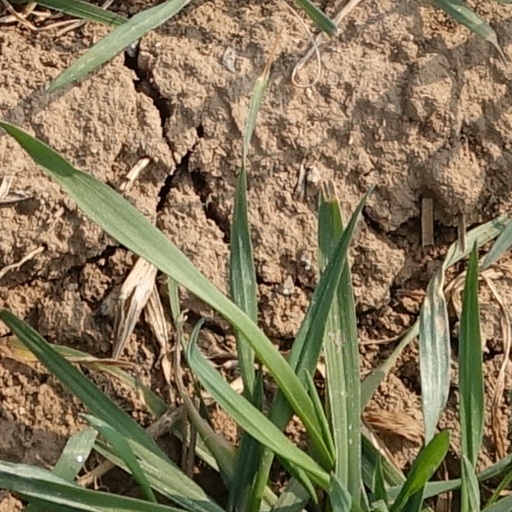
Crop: wheat